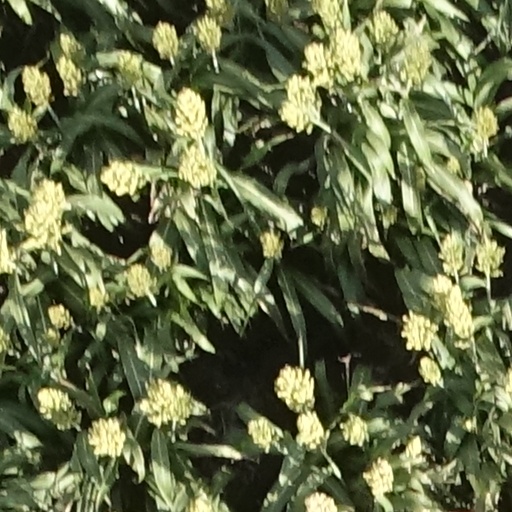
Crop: sorghum